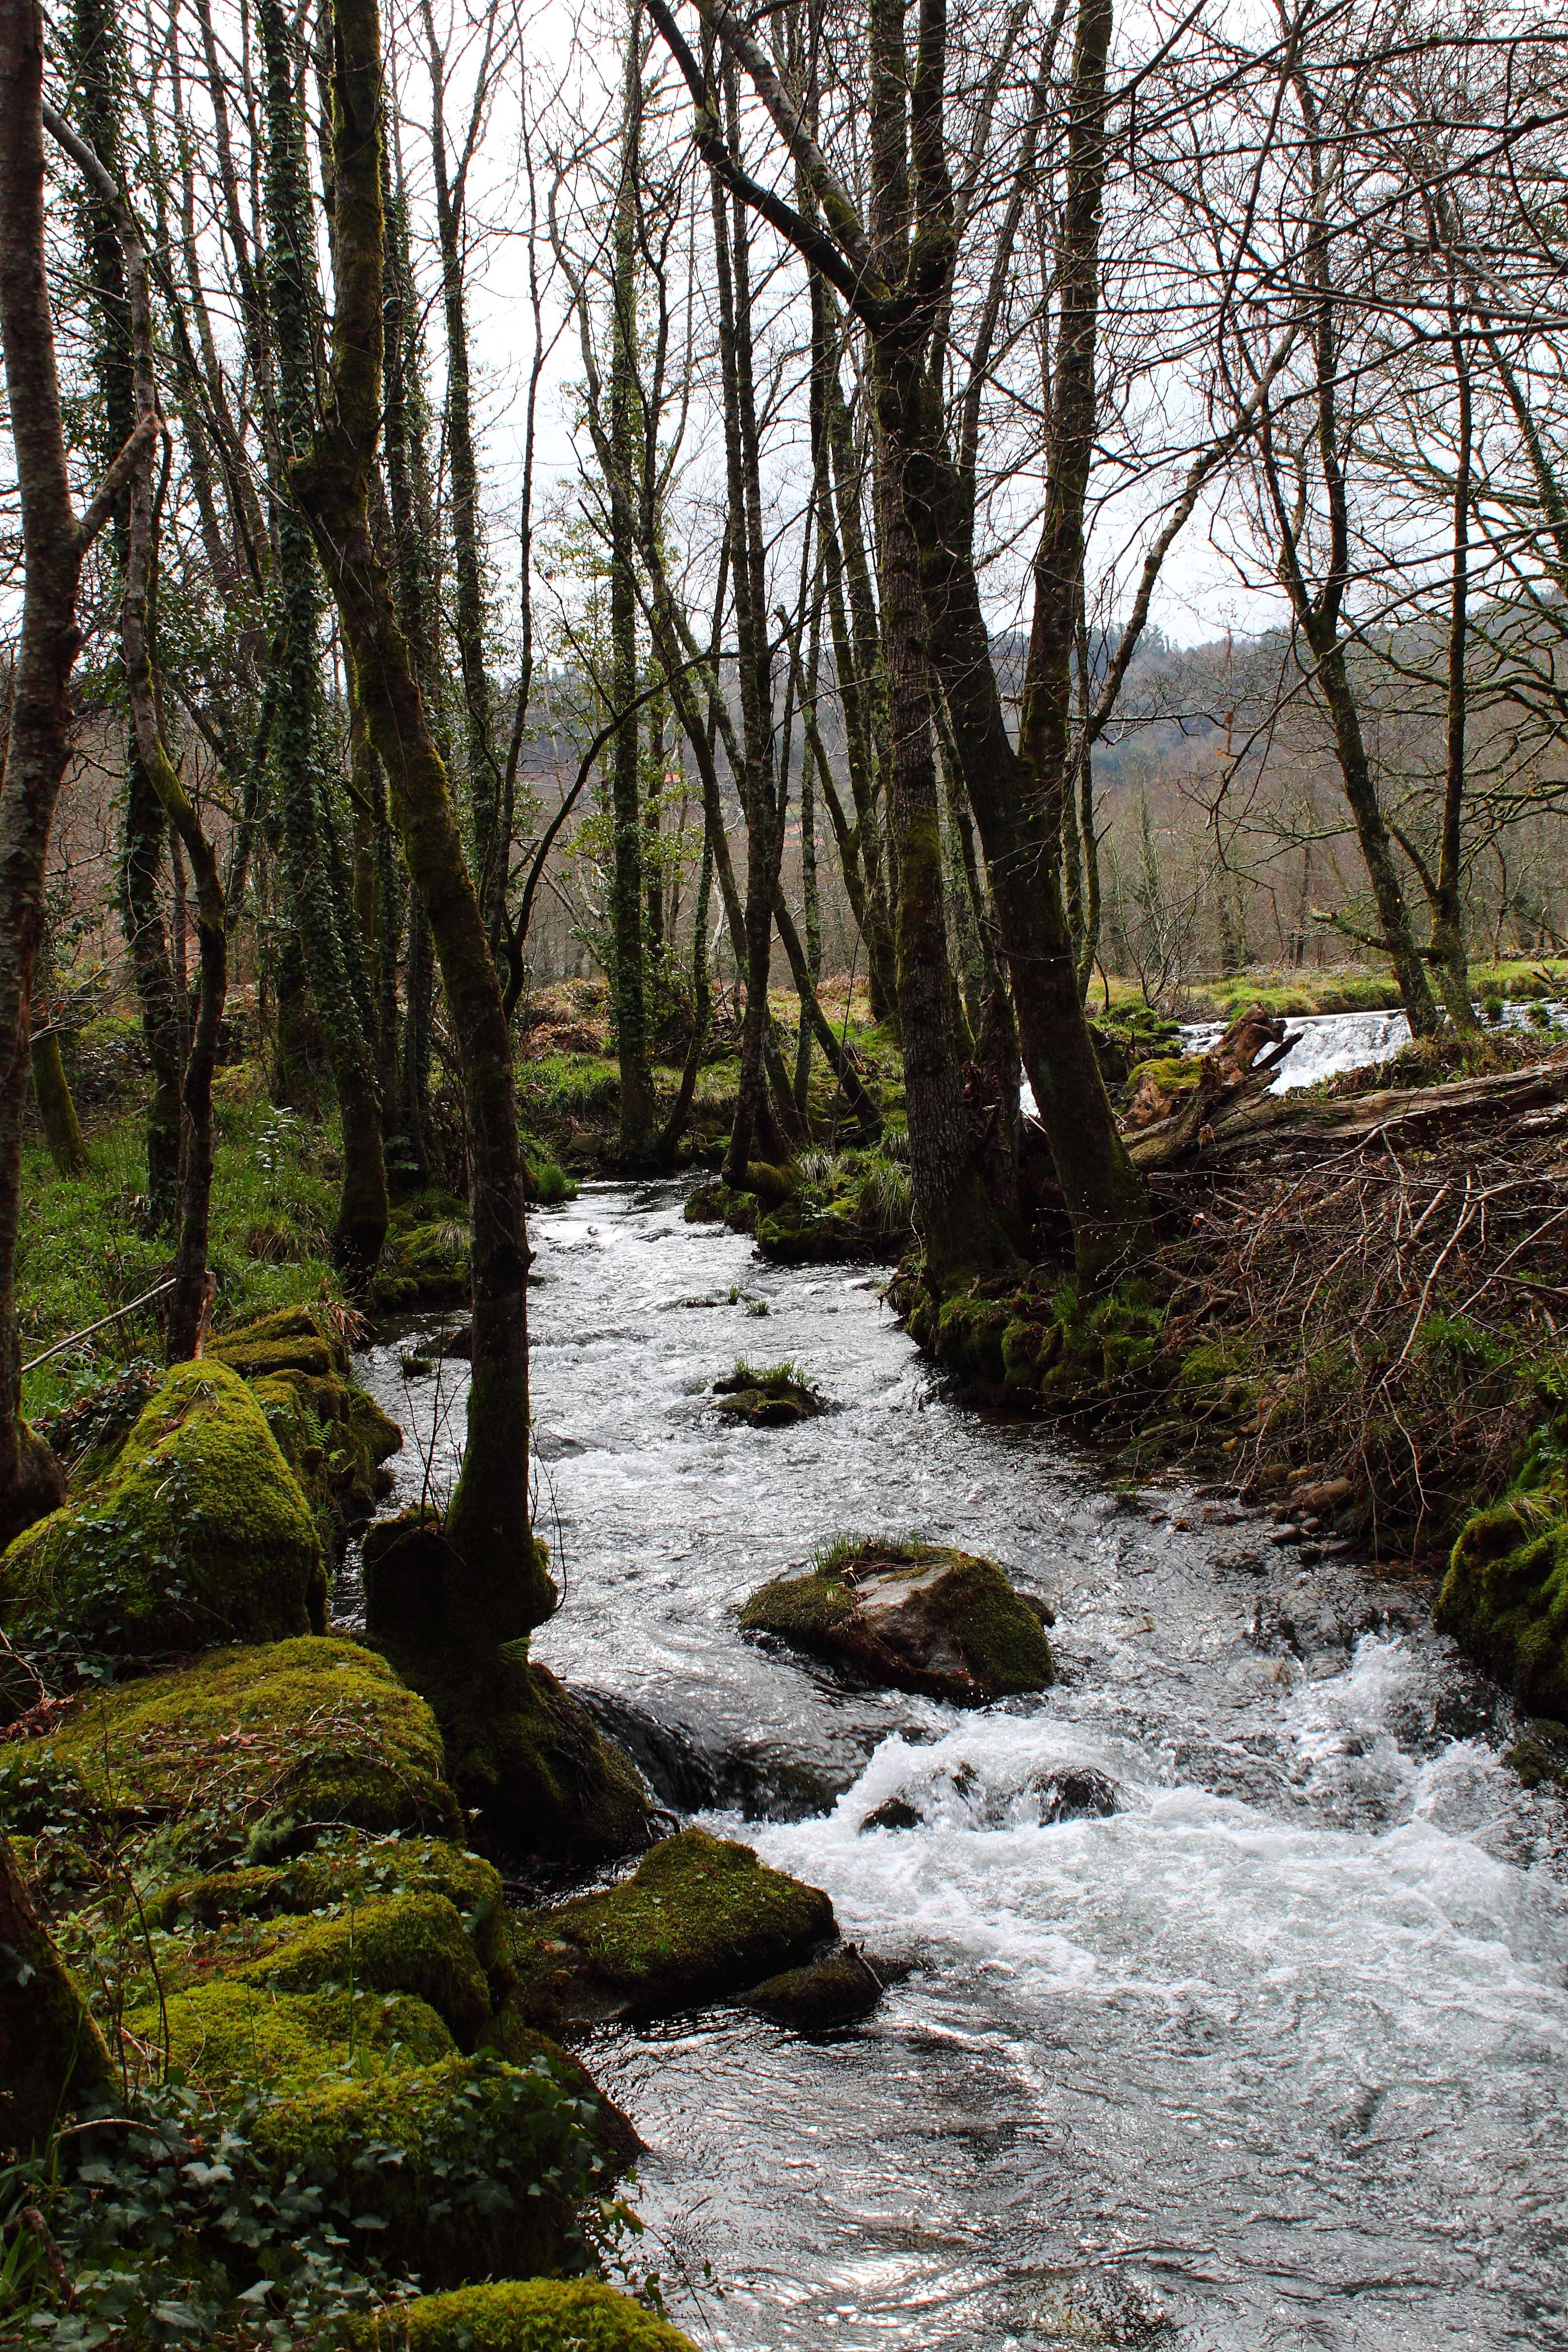
landscape, tree, water, nature, forest, creek, wilderness, trail, leaf, river, valley, stream, autumn, rapid, body of water, rainforest, galicia, pontevedra, woodland, habitat, water feature, ecosystem, watercourse, ggl1, canoneos500d, cotobade, loureiro, ofoxodolobo, landform, natural environment, geographical feature